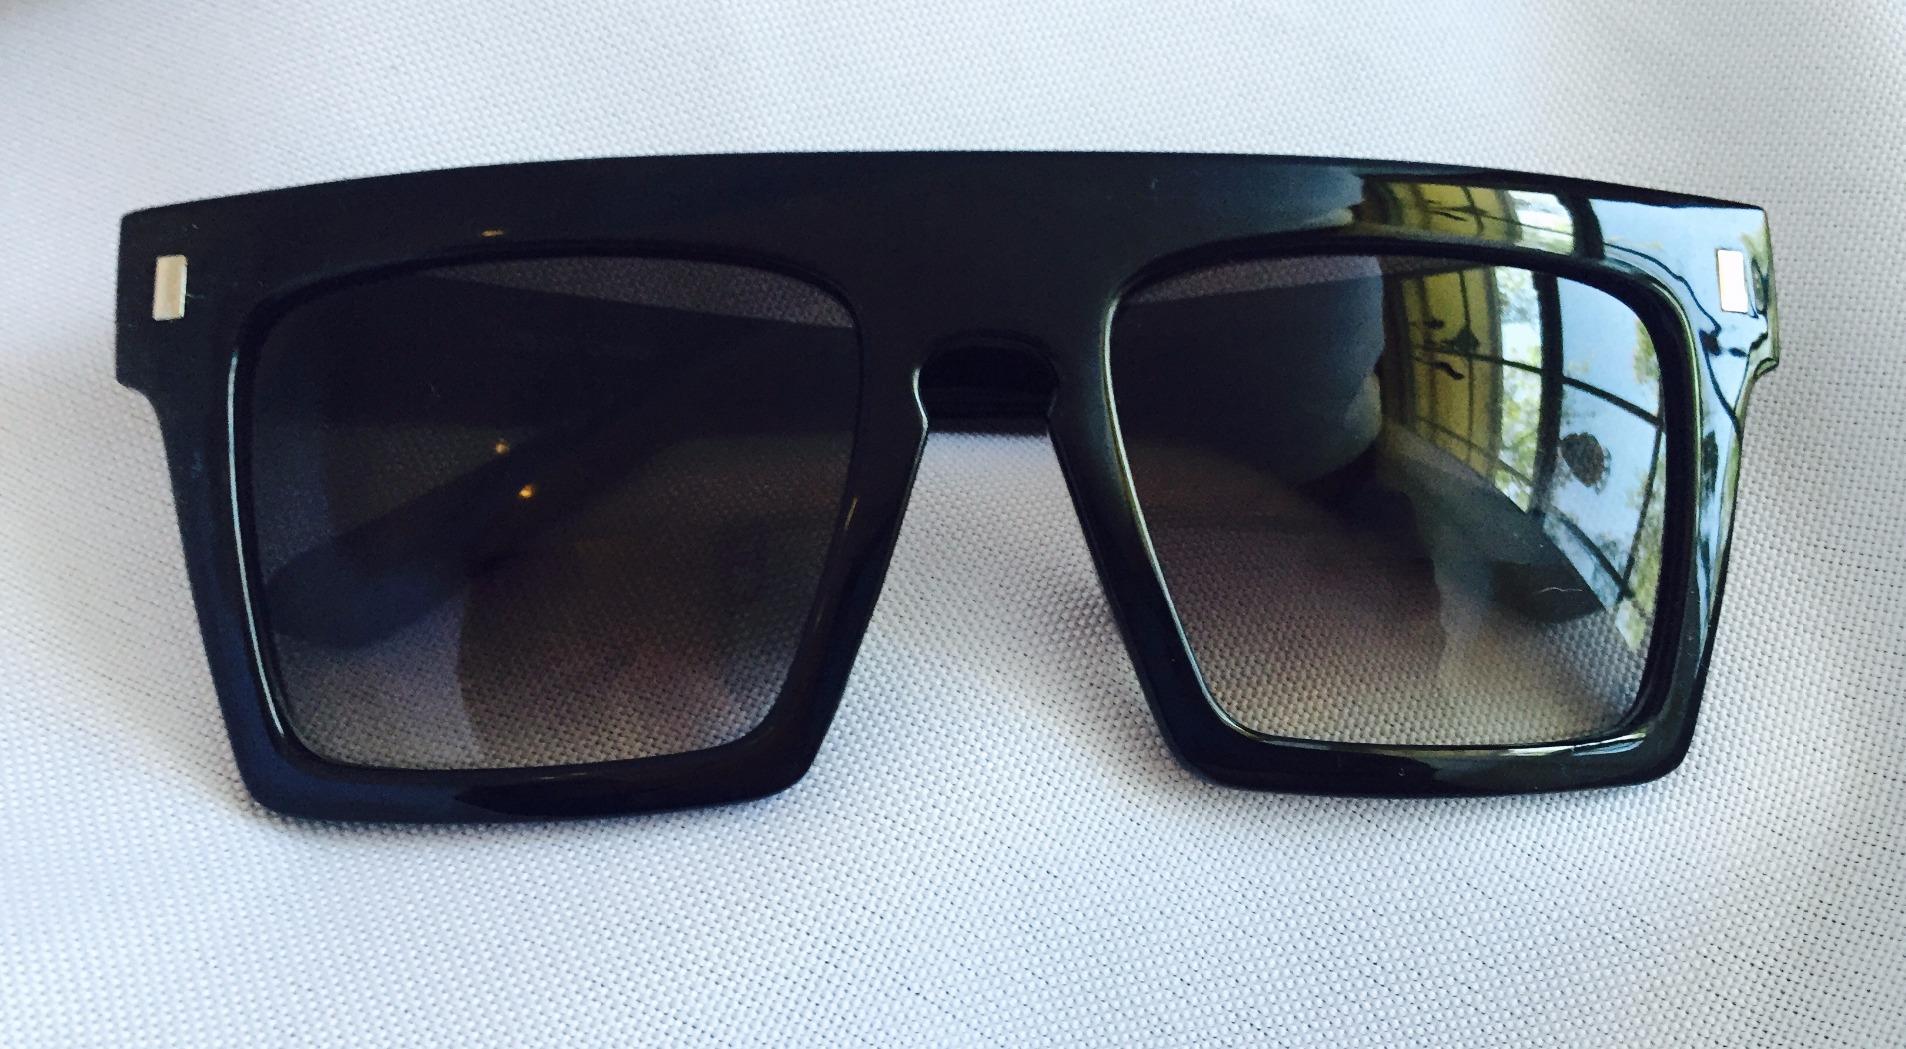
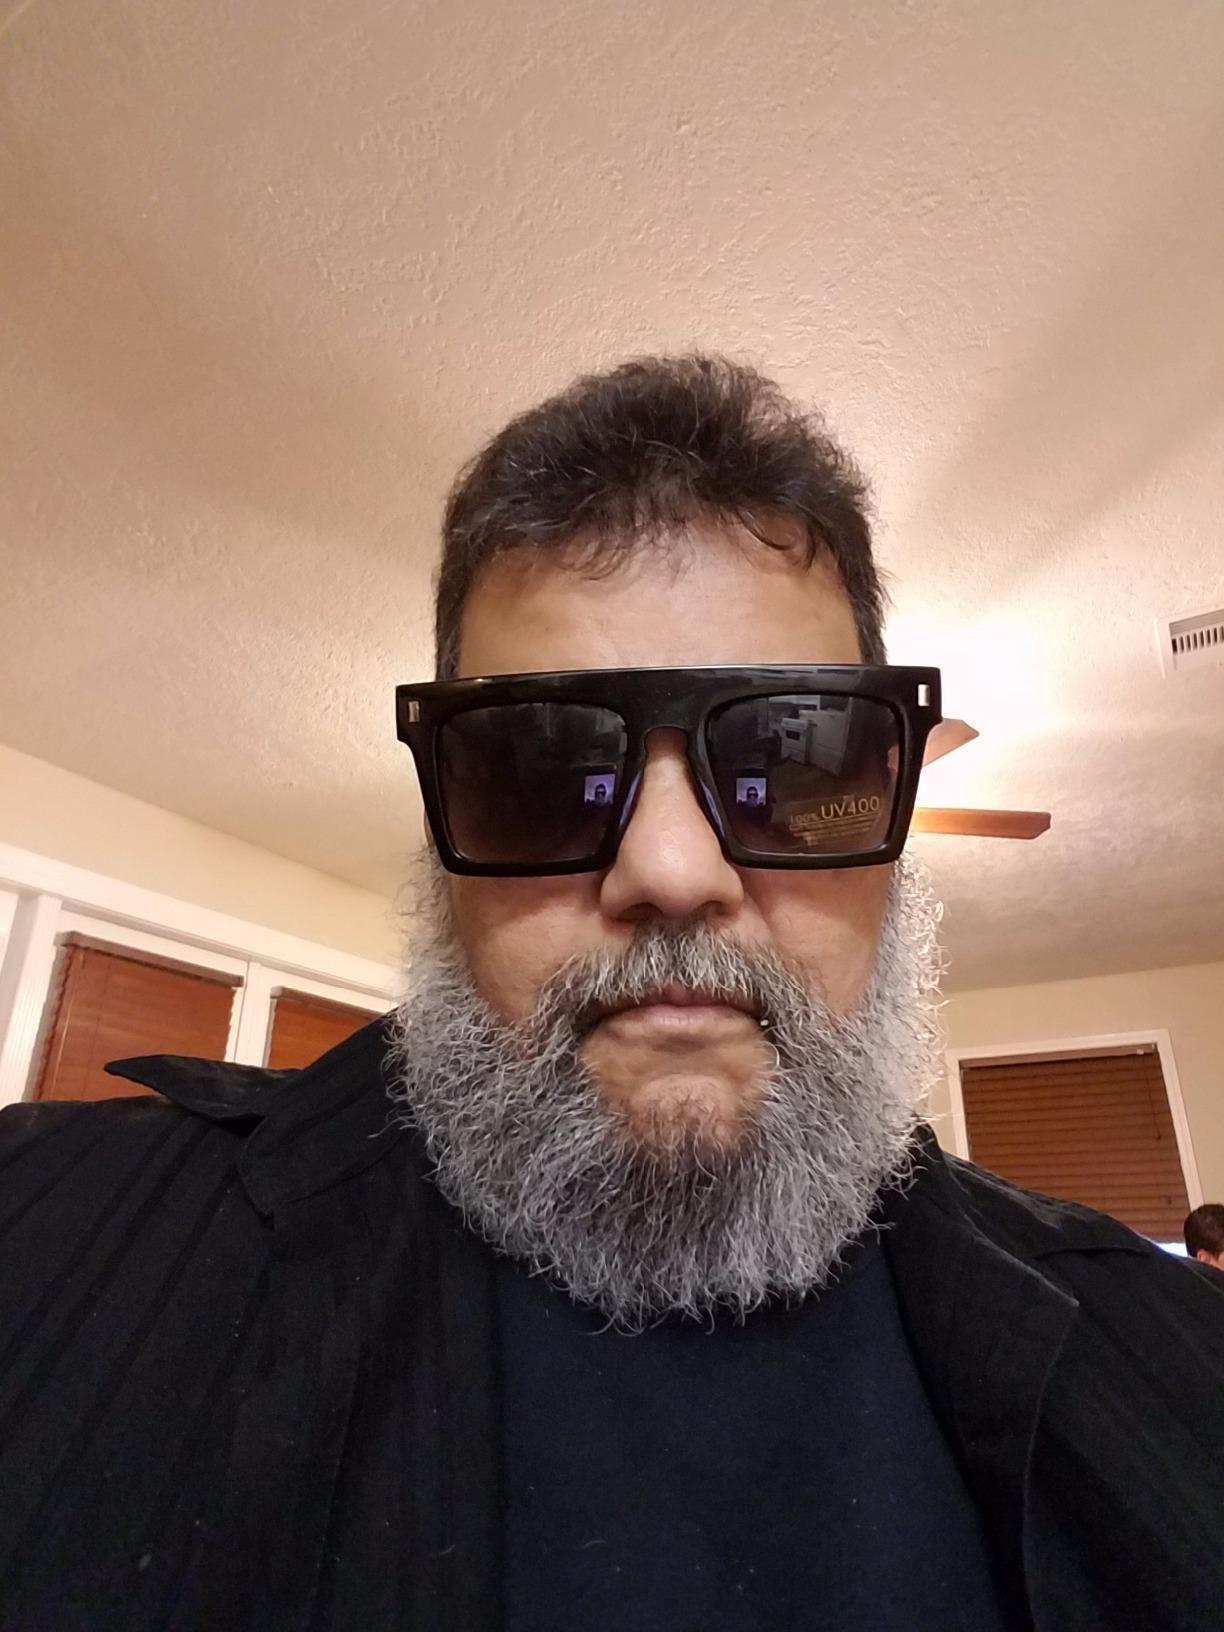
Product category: accessories_sunglasses
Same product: yes